Toronto Raptors

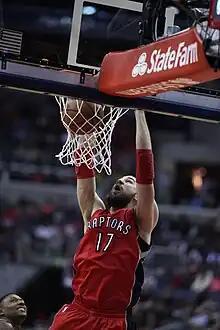
Jonas Valančiūnas with the Raptors in the first round of the 2015 playoffs against the Washington Wizards

During the 2014–15 season, the Raptors were off to their best start in franchise history: a then-Eastern Conference-leading 24–8 record by the end of 2014. On March 27, 2015, the Raptors clinched the Atlantic division title with a 94–83 win over the Los Angeles Lakers. This was the second consecutive year that the Raptors clinched the Atlantic Division title. On April 11, 2015, the Raptors beat the Miami Heat, Toronto's first road win over the Heat since November 19, 2008, ending a ten-game slide on Miami's home floor. The win was Toronto's 48th of the season and 22nd on the road, both tying franchise records. Four days later, the Raptors broke their franchise record with their 49th win of the season. After the 2014–15 season, Louis Williams won the NBA Sixth Man of the Year Award, becoming the first Raptor to do so. The Raptors faced the Washington Wizards in the first round of the 2015 playoffs and lost four straight games as the Wizards swept the Raptors.